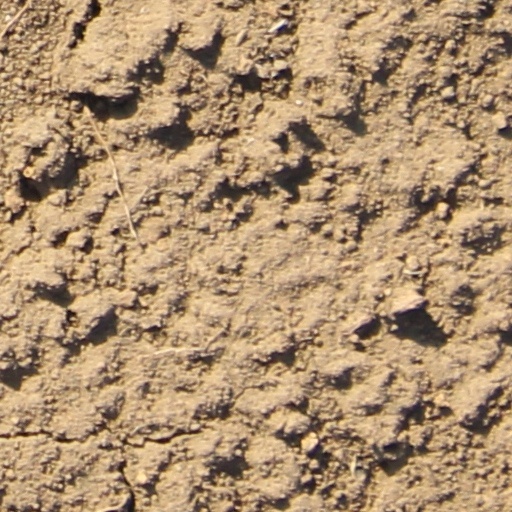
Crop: wheat